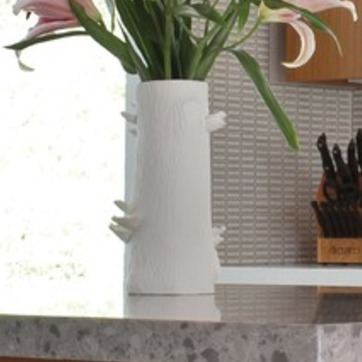
Material: ceramic